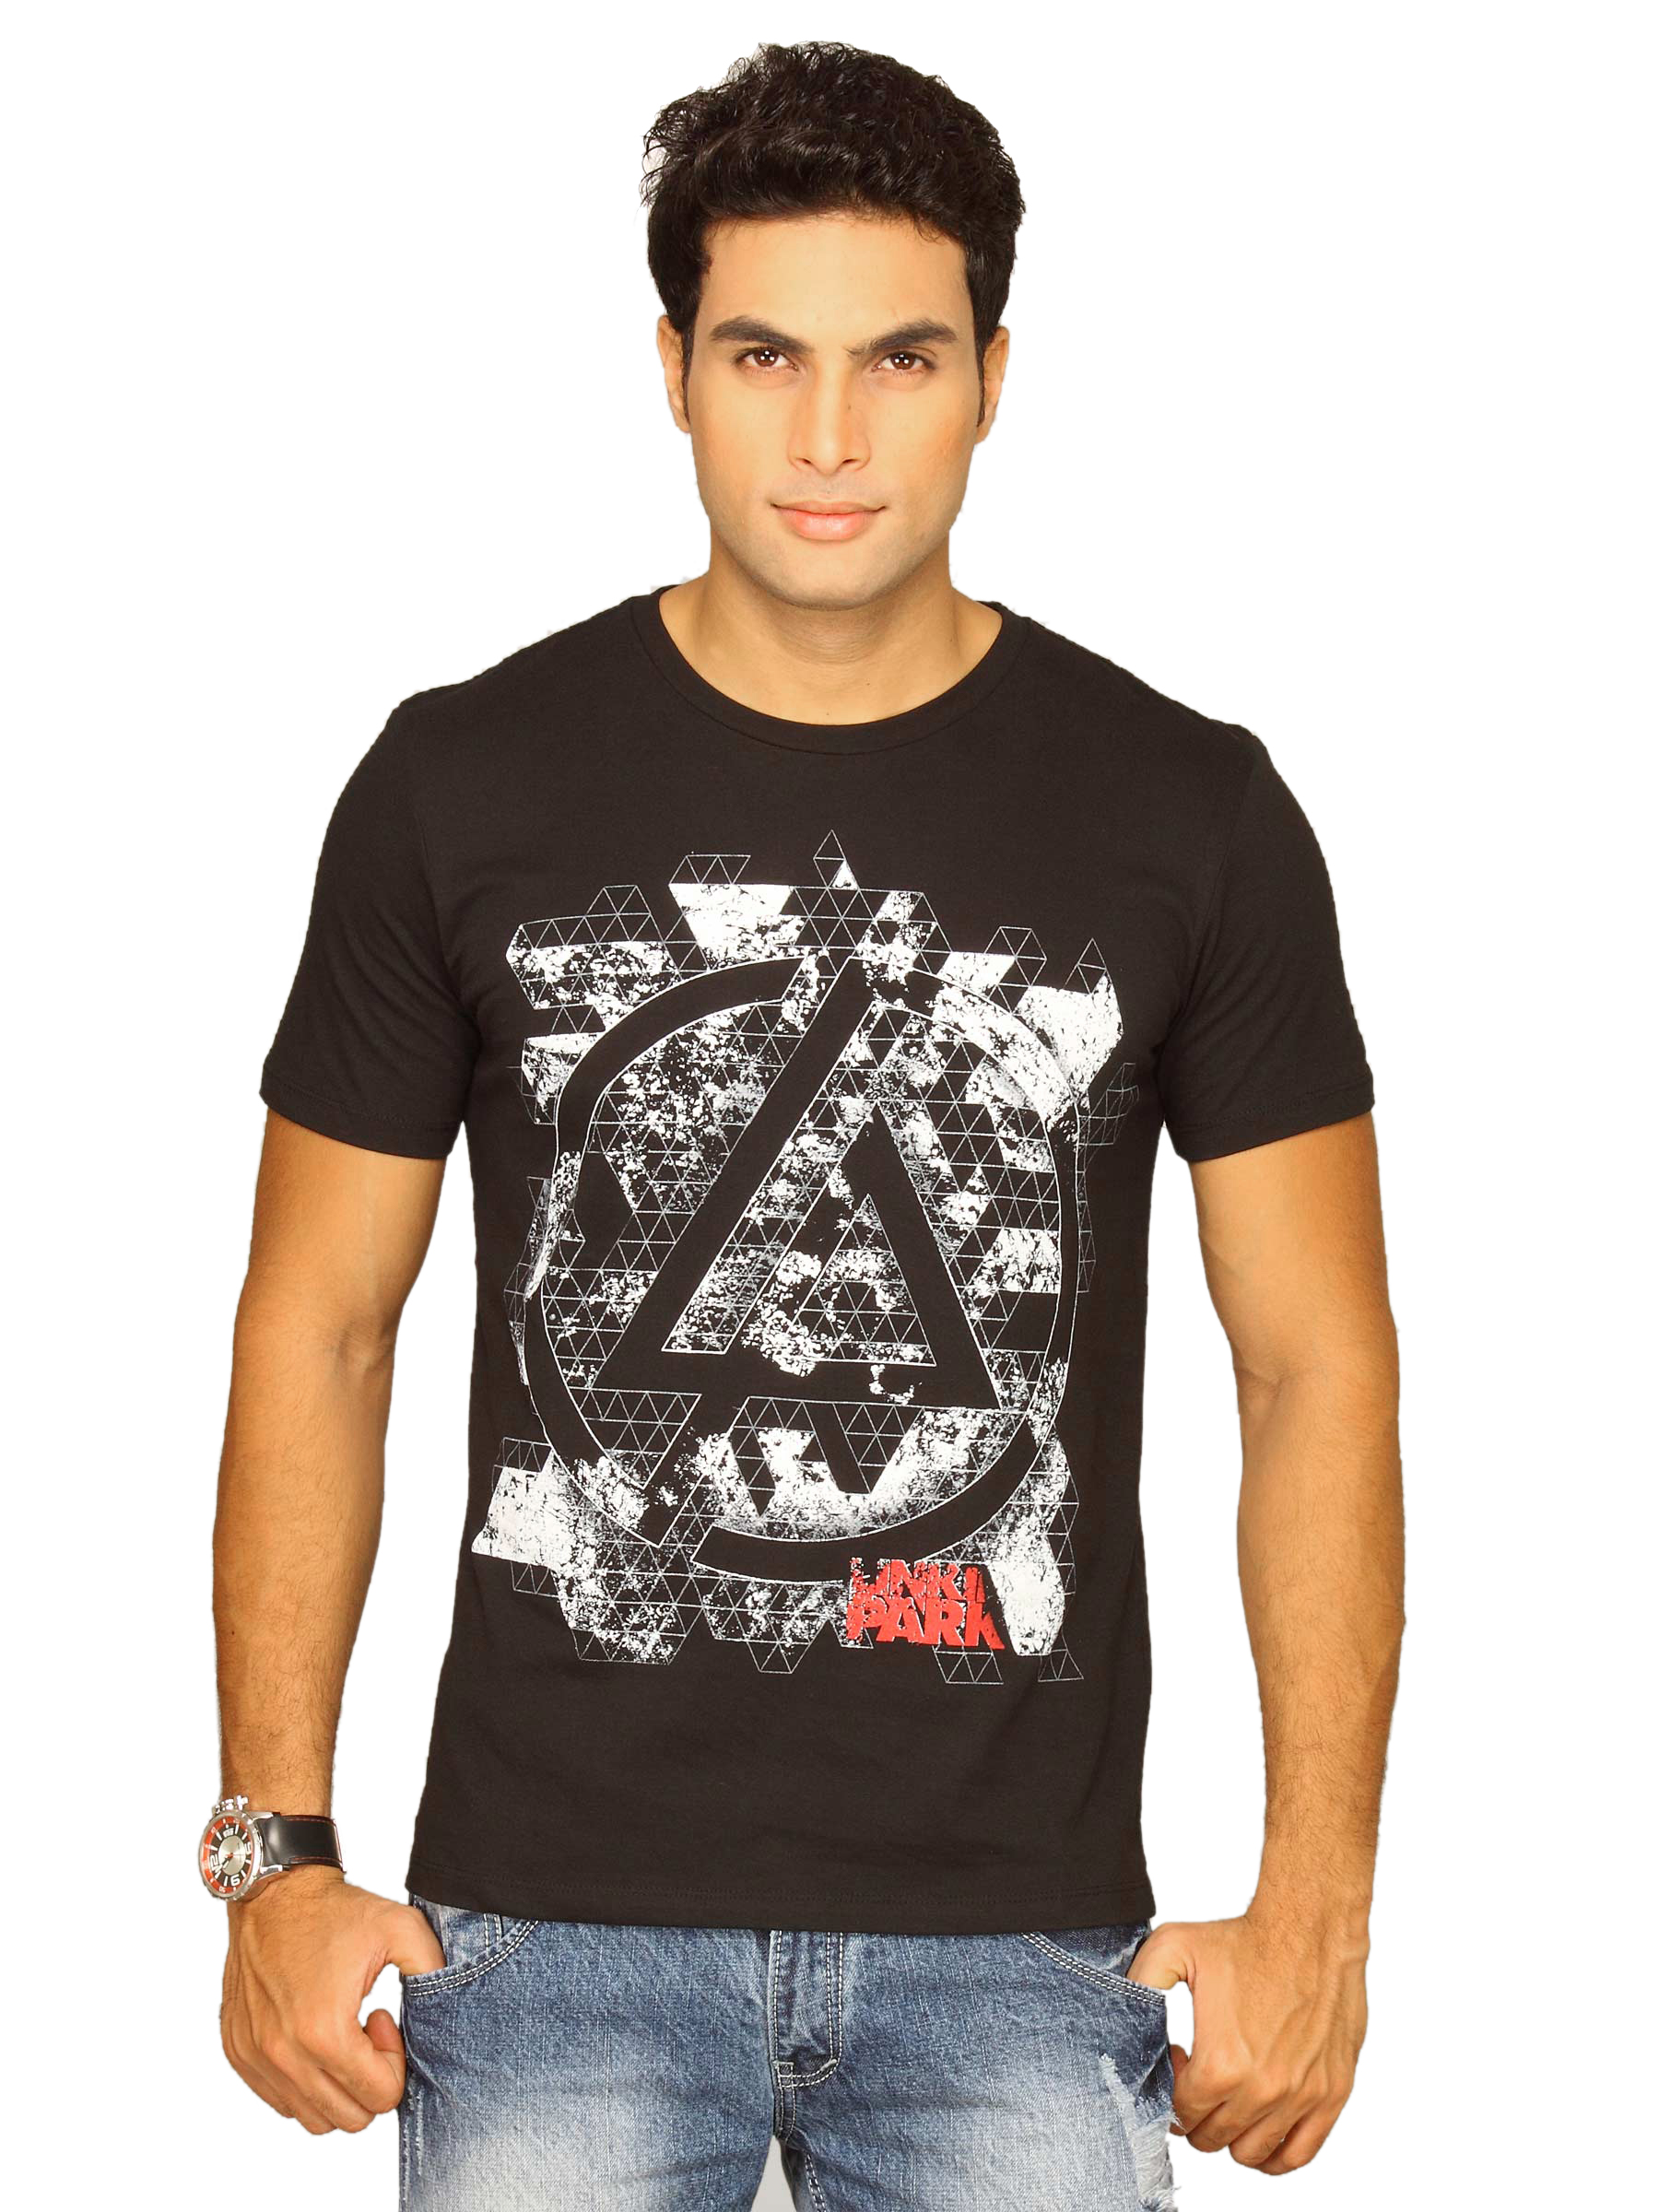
Linkin Park Men's Linking Black T-shirt
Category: Apparel / Topwear / Tshirts
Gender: Men
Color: Black
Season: Summer 2011
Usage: Casual